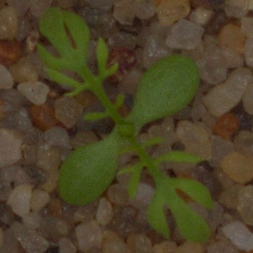
Label: scentless_mayweed